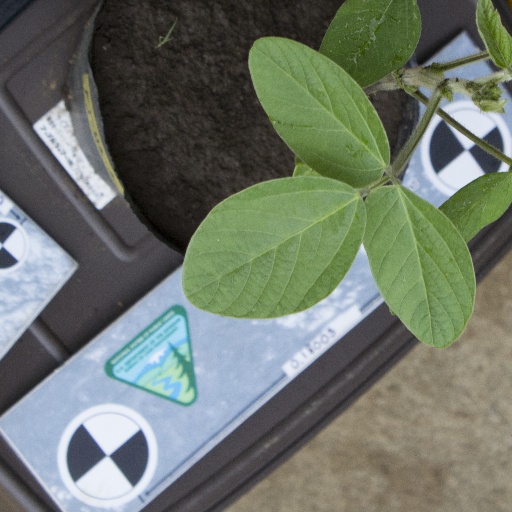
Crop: soybean